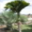
Label: palm_tree